Dräxlmaier Group

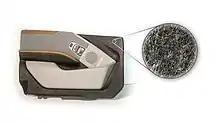
Door panel with natural fibre in a BMW i3

The Dräxlmaier Group introduced a natural fibre composite material for vehicle interiors in 2008. The door panel developed for the BMW 7 Series is made of biocomposite material. The same year another Eastern European location followed with the opening of a production plant in Serbia, initially employing 800 workers on three assembly lines.